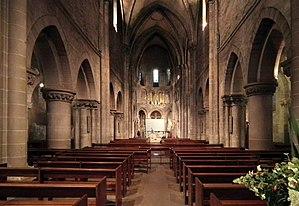
La basilique Notre-Dame d'Avesnières est une basilique située à Laval, dans le département français de la Mayenne. Elle se trouve dans le quartier d'Avesnières, sur la rive droite de la Mayenne et au sud du centre-ville.